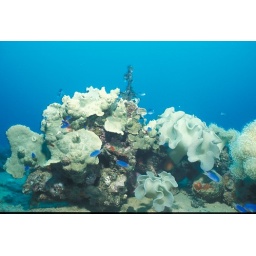
The bright blue fish seen in the foreground were everywhere.